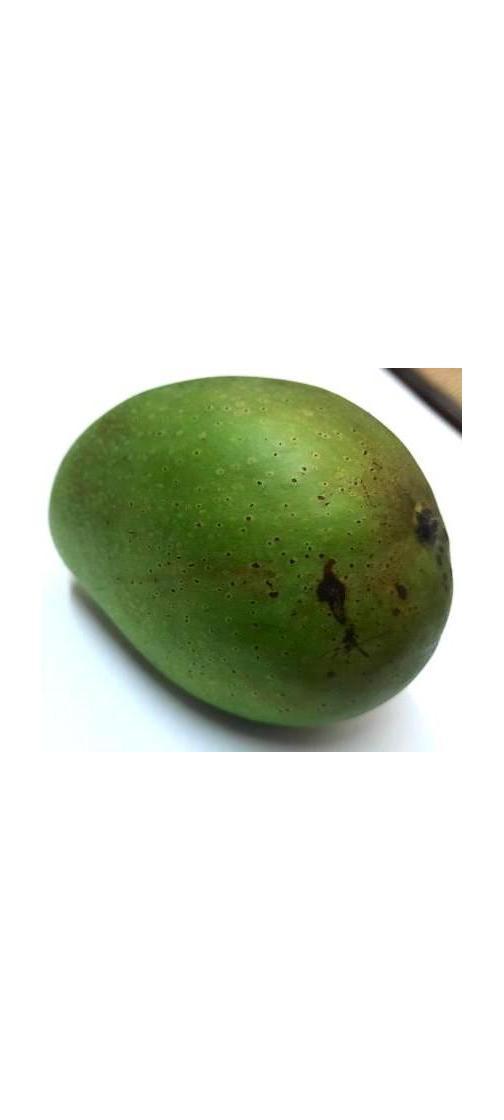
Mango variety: Ashshina Zhinuk